Clan Mackay

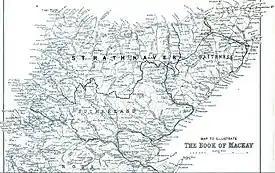
Map showing the territory of the Clan Mackay that was known as Strathnaver in relation to Sutherland and Caithness. The boundary is marked with a dashed line. (click to enlarge)

Towards the end of the 15th century and at the beginning of the 16th century, chief Iye Roy Mackay, 10th of Strathnaver supported the Scottish Crown against the rebellion of Donald Dubh with much success. However, it is Clan Cameron tradition that in 1505, the Cameron chief who supported Donald Dubh, defeated a joint force of Mackays and Munros at Battle of Achnashellach. In 1513, chief Iye Roy Mackay, 10th of Strathnaver along with his brother, John Riavach Mackay, led the Mackays at the Battle of Flodden, where John Riavach was killed along with many of his clansmen.